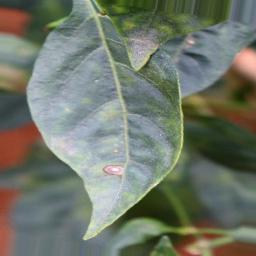
Label: cercospora